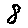
Label: 8